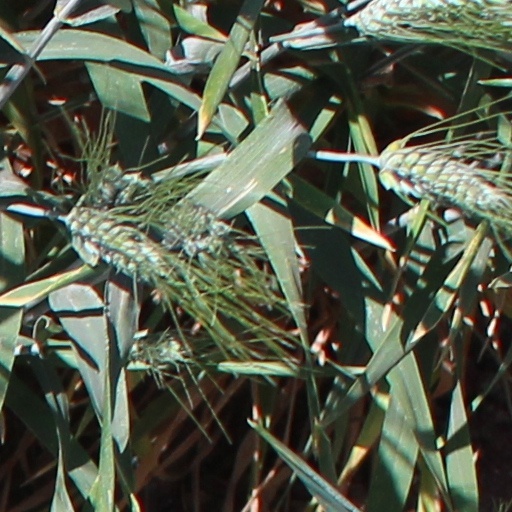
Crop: wheat